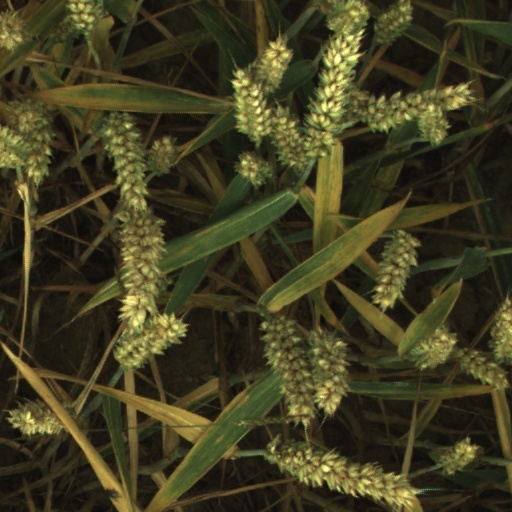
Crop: wheat